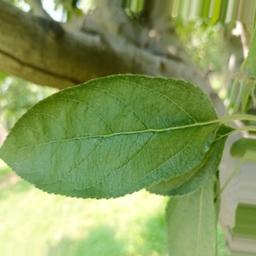
Label: Healthy